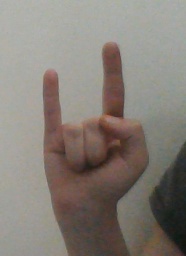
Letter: la